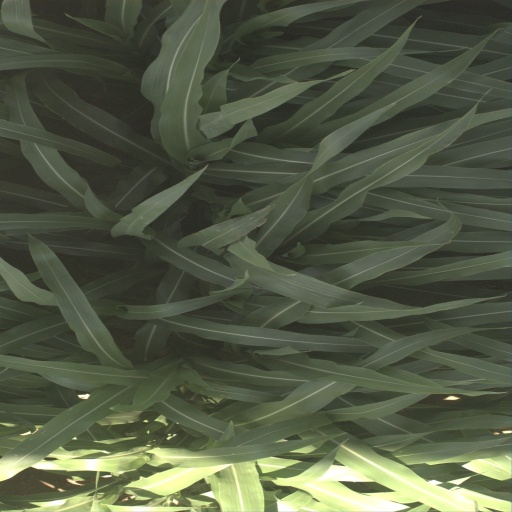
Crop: sorghum